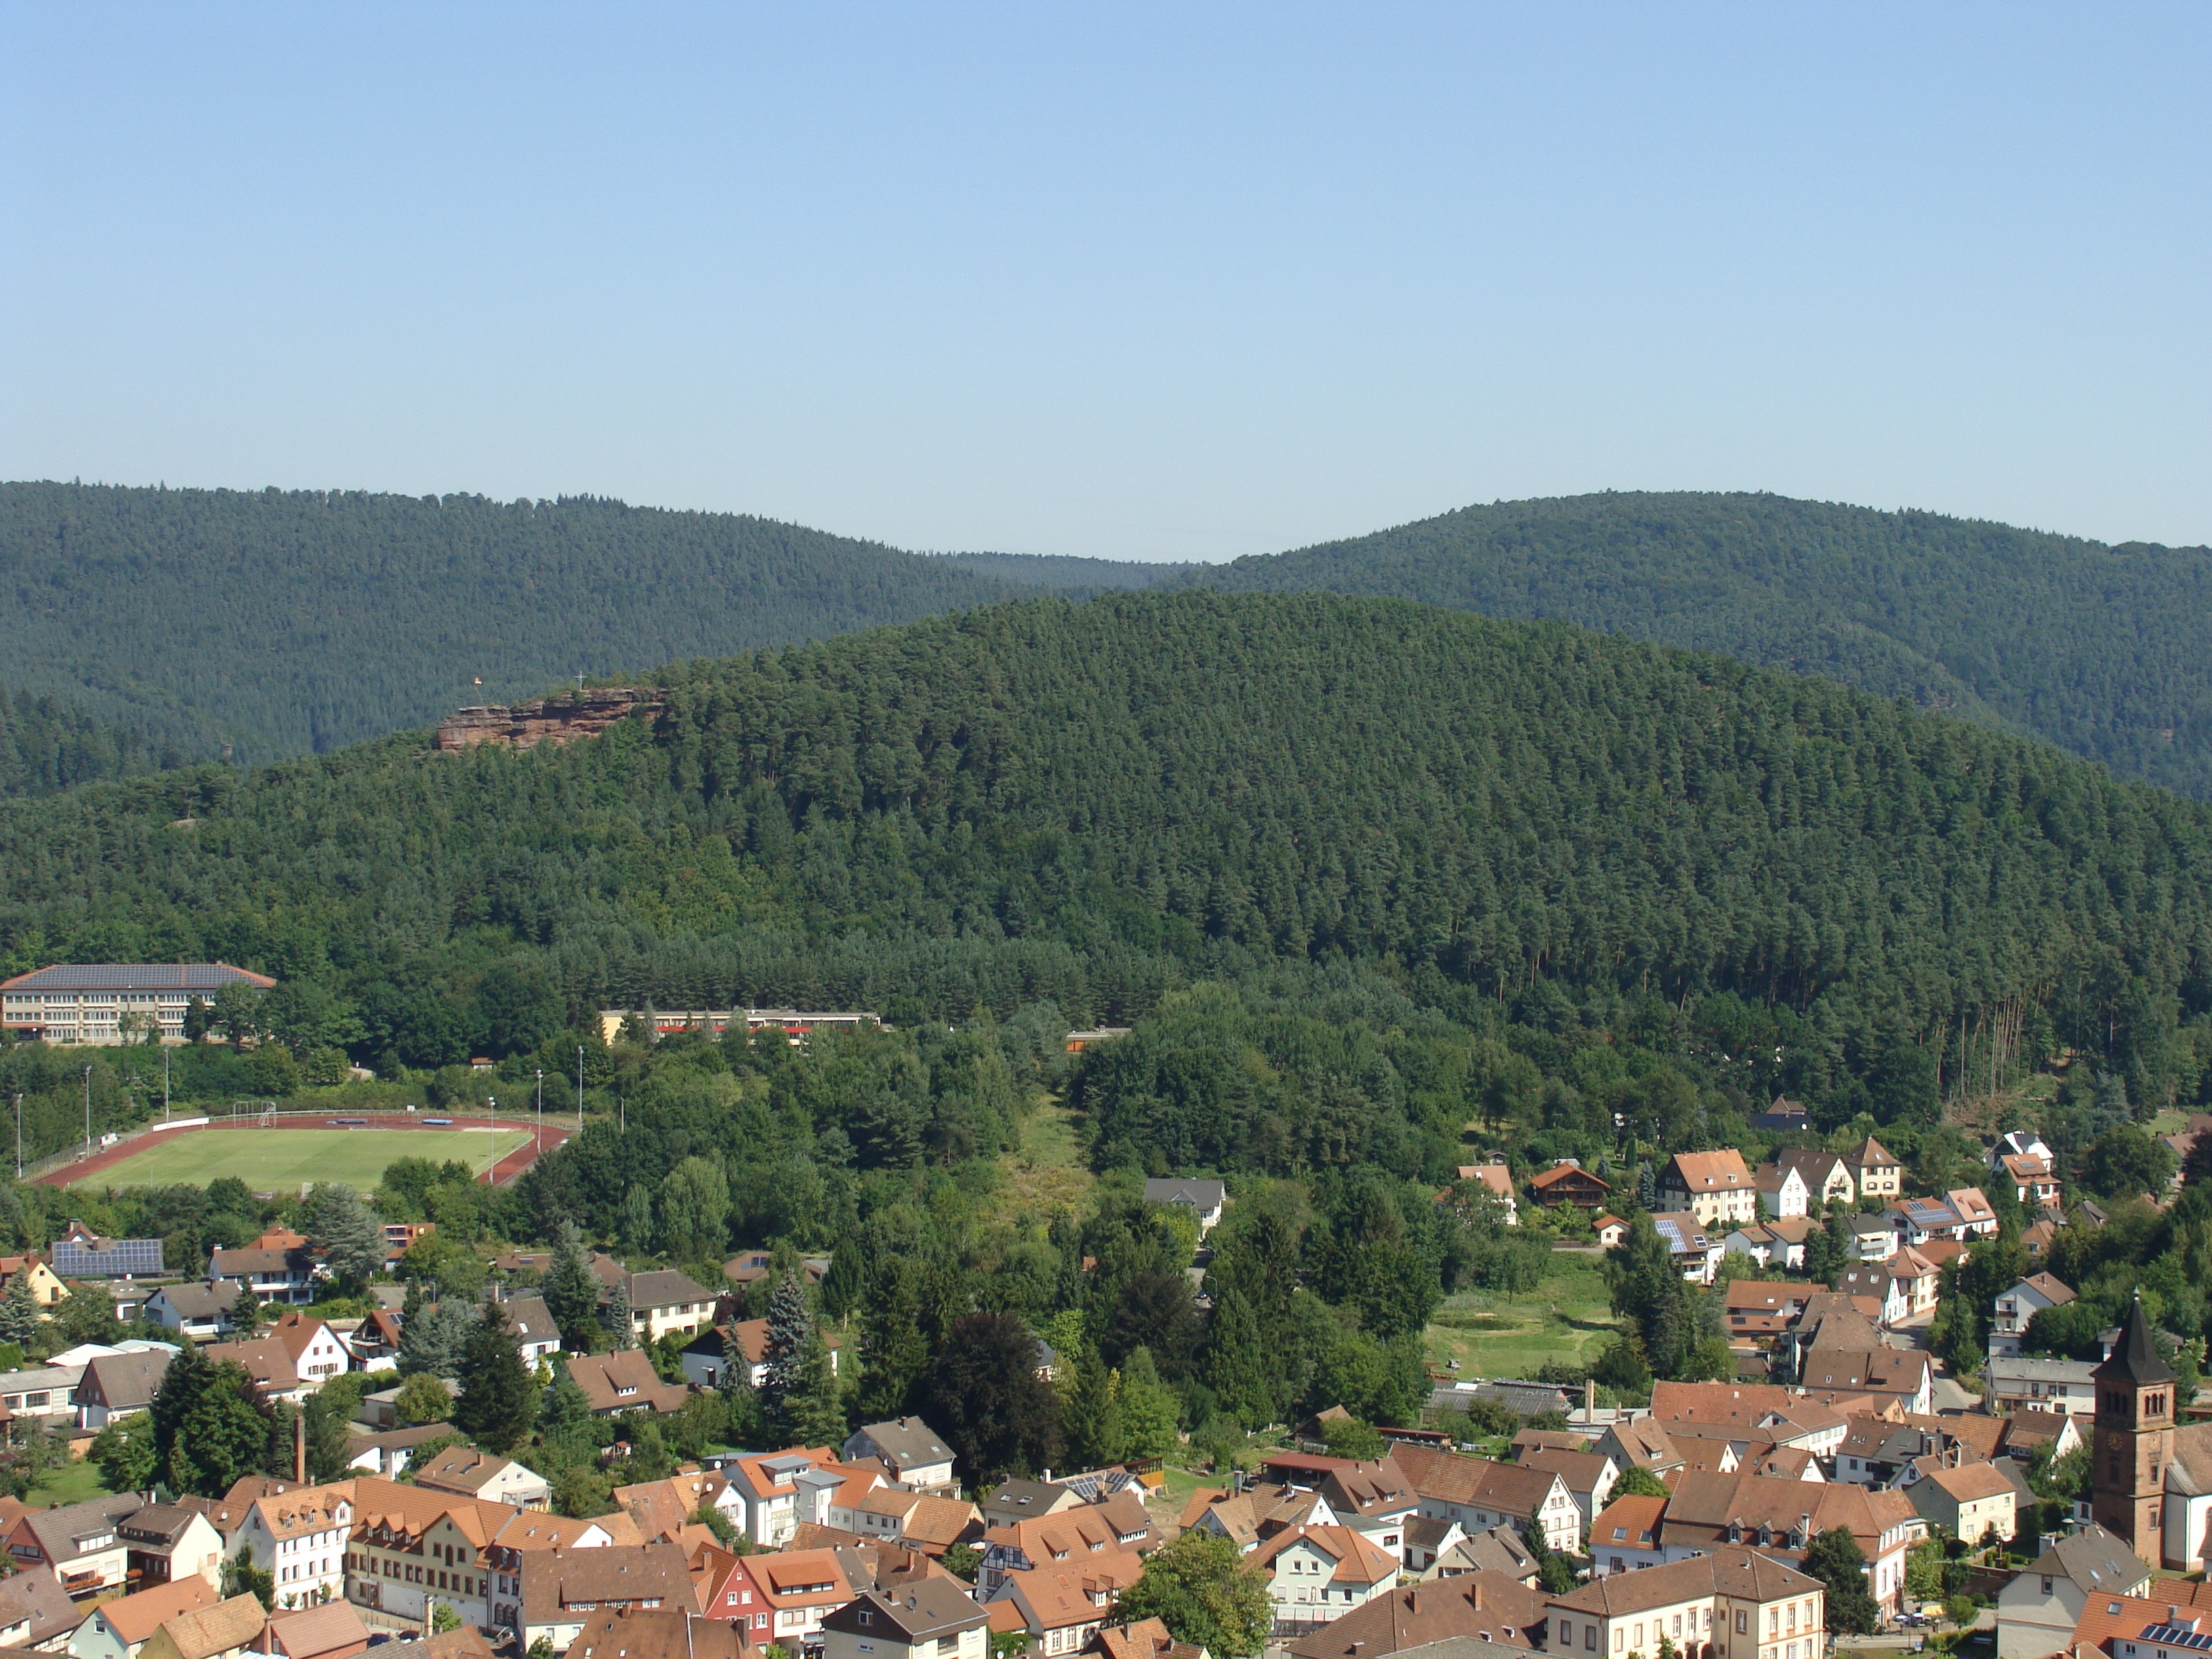
landscape, nature, forest, mountain, hill, town, view, valley, mountain range, village, suburb, trees, rural area, palatinate forest, aerial photography, residential area, geographical feature, human settlement, mountainous landforms, neding, hauenstein